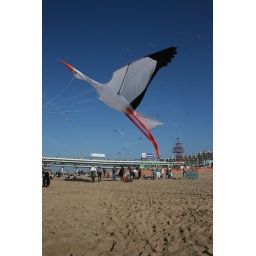
bird in the sky